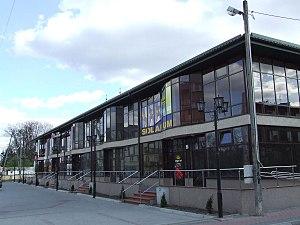
Radzymin, commerces, place principale Polski: Radzymin, pawilony handlowe na rynku